Orion (sculpture)

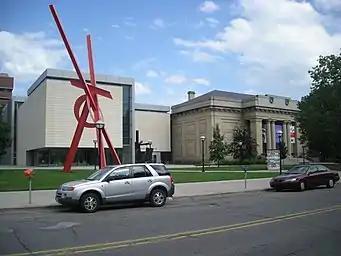

Orion is a public art work by artist Mark di Suvero located at the University of Michigan Museum of Art in Ann Arbor, Michigan. The sculpture is an abstract form; it is installed on the lawn in front of the museum, at 525 South State Street.